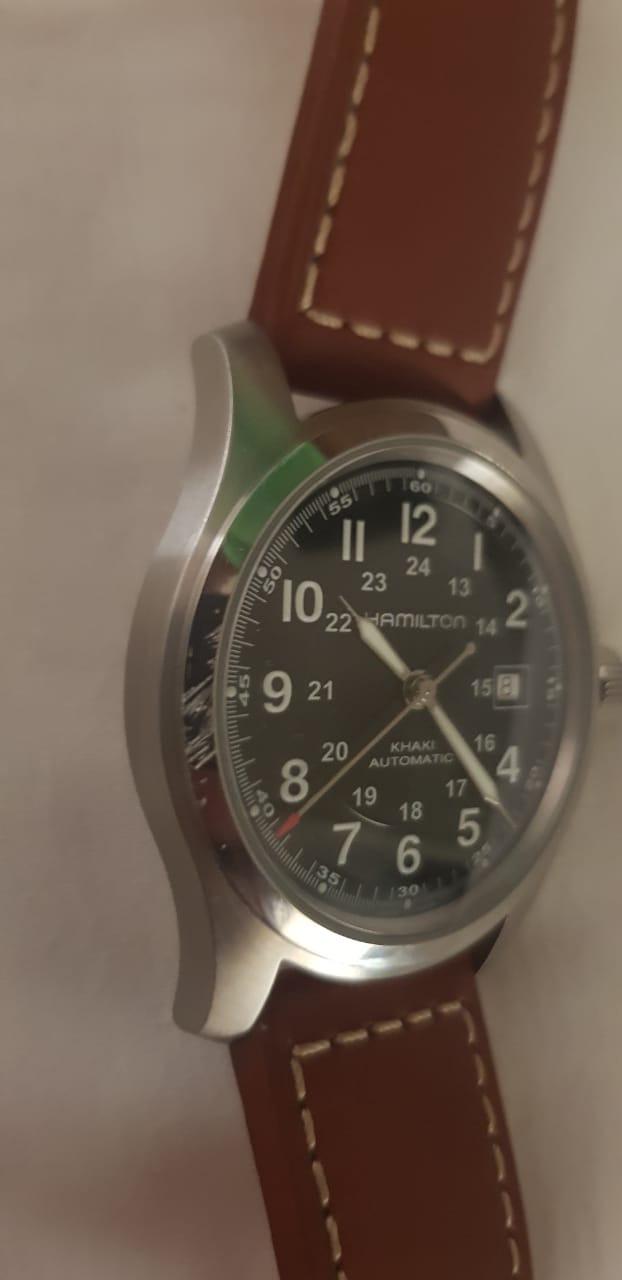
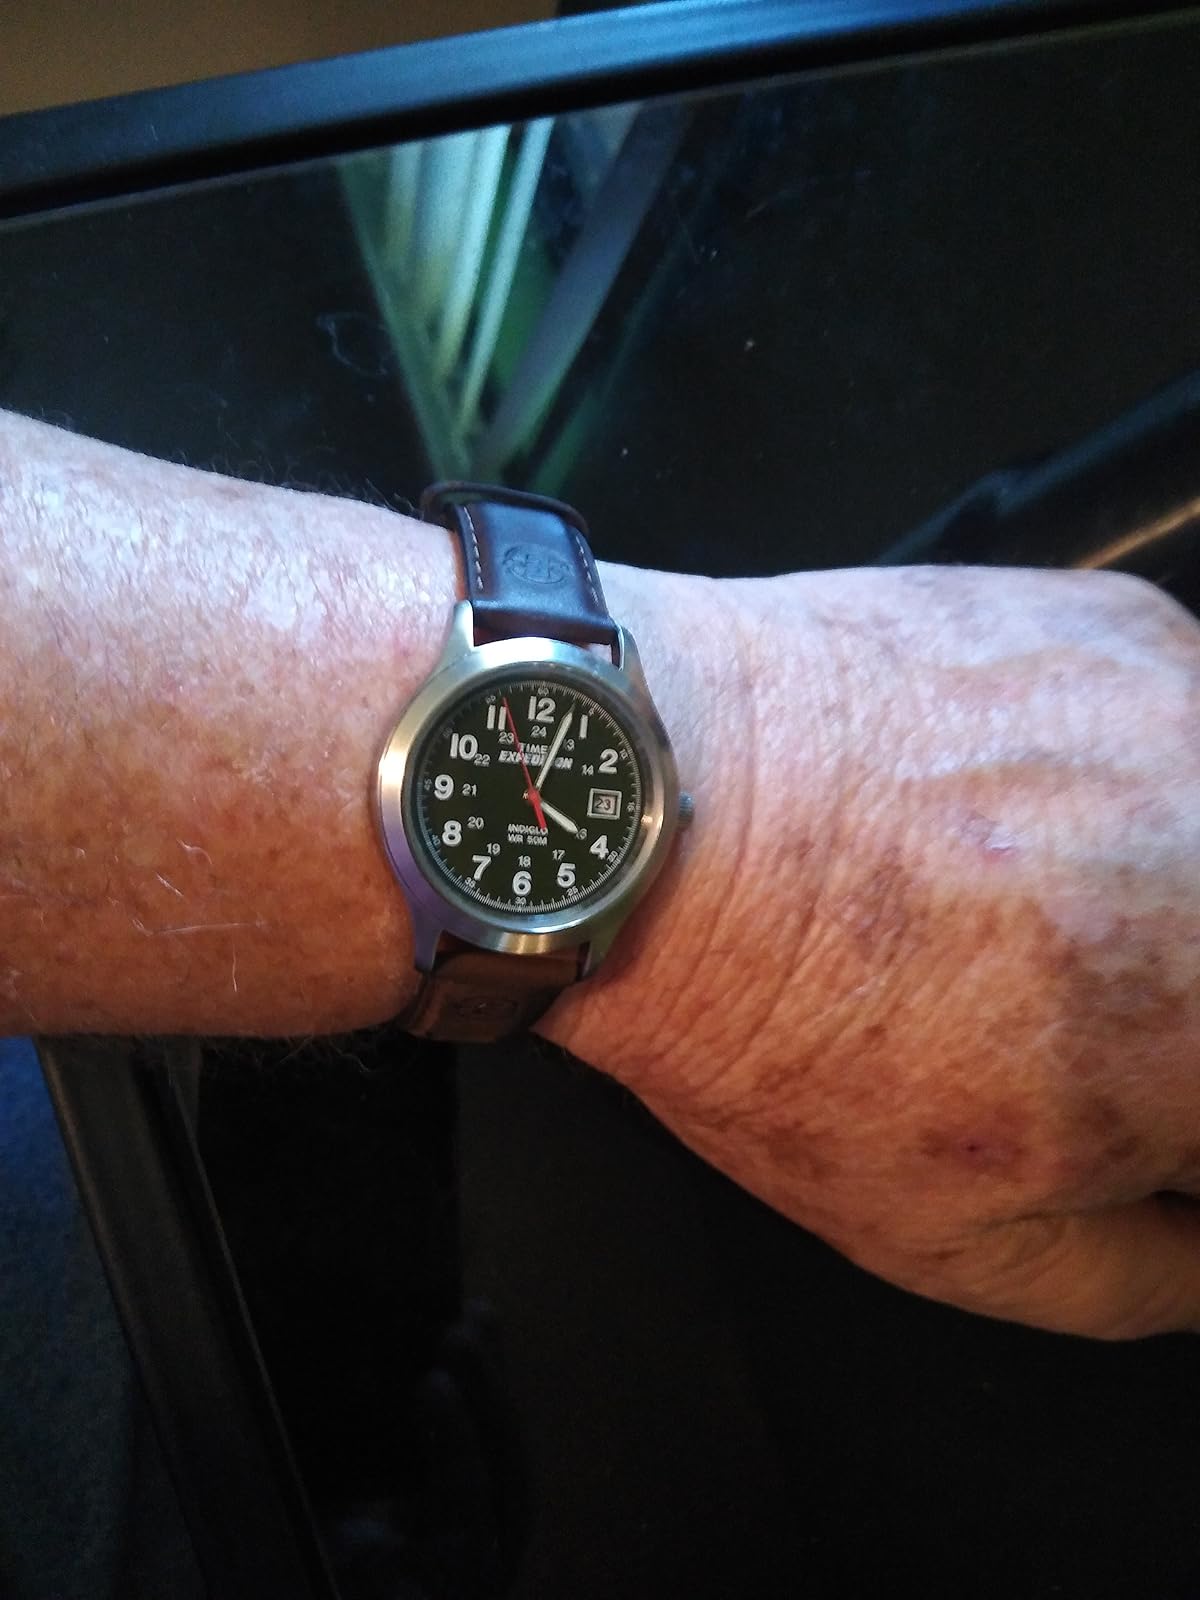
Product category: accessories_watch
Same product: no